Birdie King

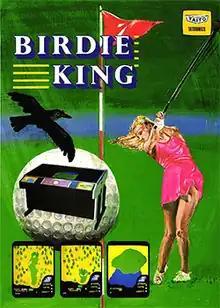
Arcade flyer

Birdie King (バーデイー・キング) is a golf arcade video game released in 1982 by Taito. It was followed by two sequels: "Birdie King 2" in 1983, and "Birdie King 3" in 1984.